The Sun (United Kingdom)

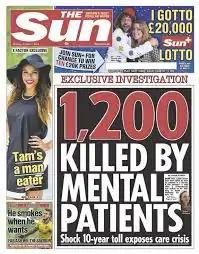
Front page of "The Sun", 7 October 2013

The Sun is a British tabloid newspaper, published by the News Group Newspapers division of News UK, itself a wholly owned subsidiary of Lachlan Murdoch's News Corp. It was founded as a broadsheet in 1964 as a successor to the "Daily Herald", and became a tabloid in 1969 after it was purchased by its current owner. "The Sun" had the largest daily newspaper circulation in the United Kingdom, but was overtaken by freesheet rival "Metro" in March 2018.